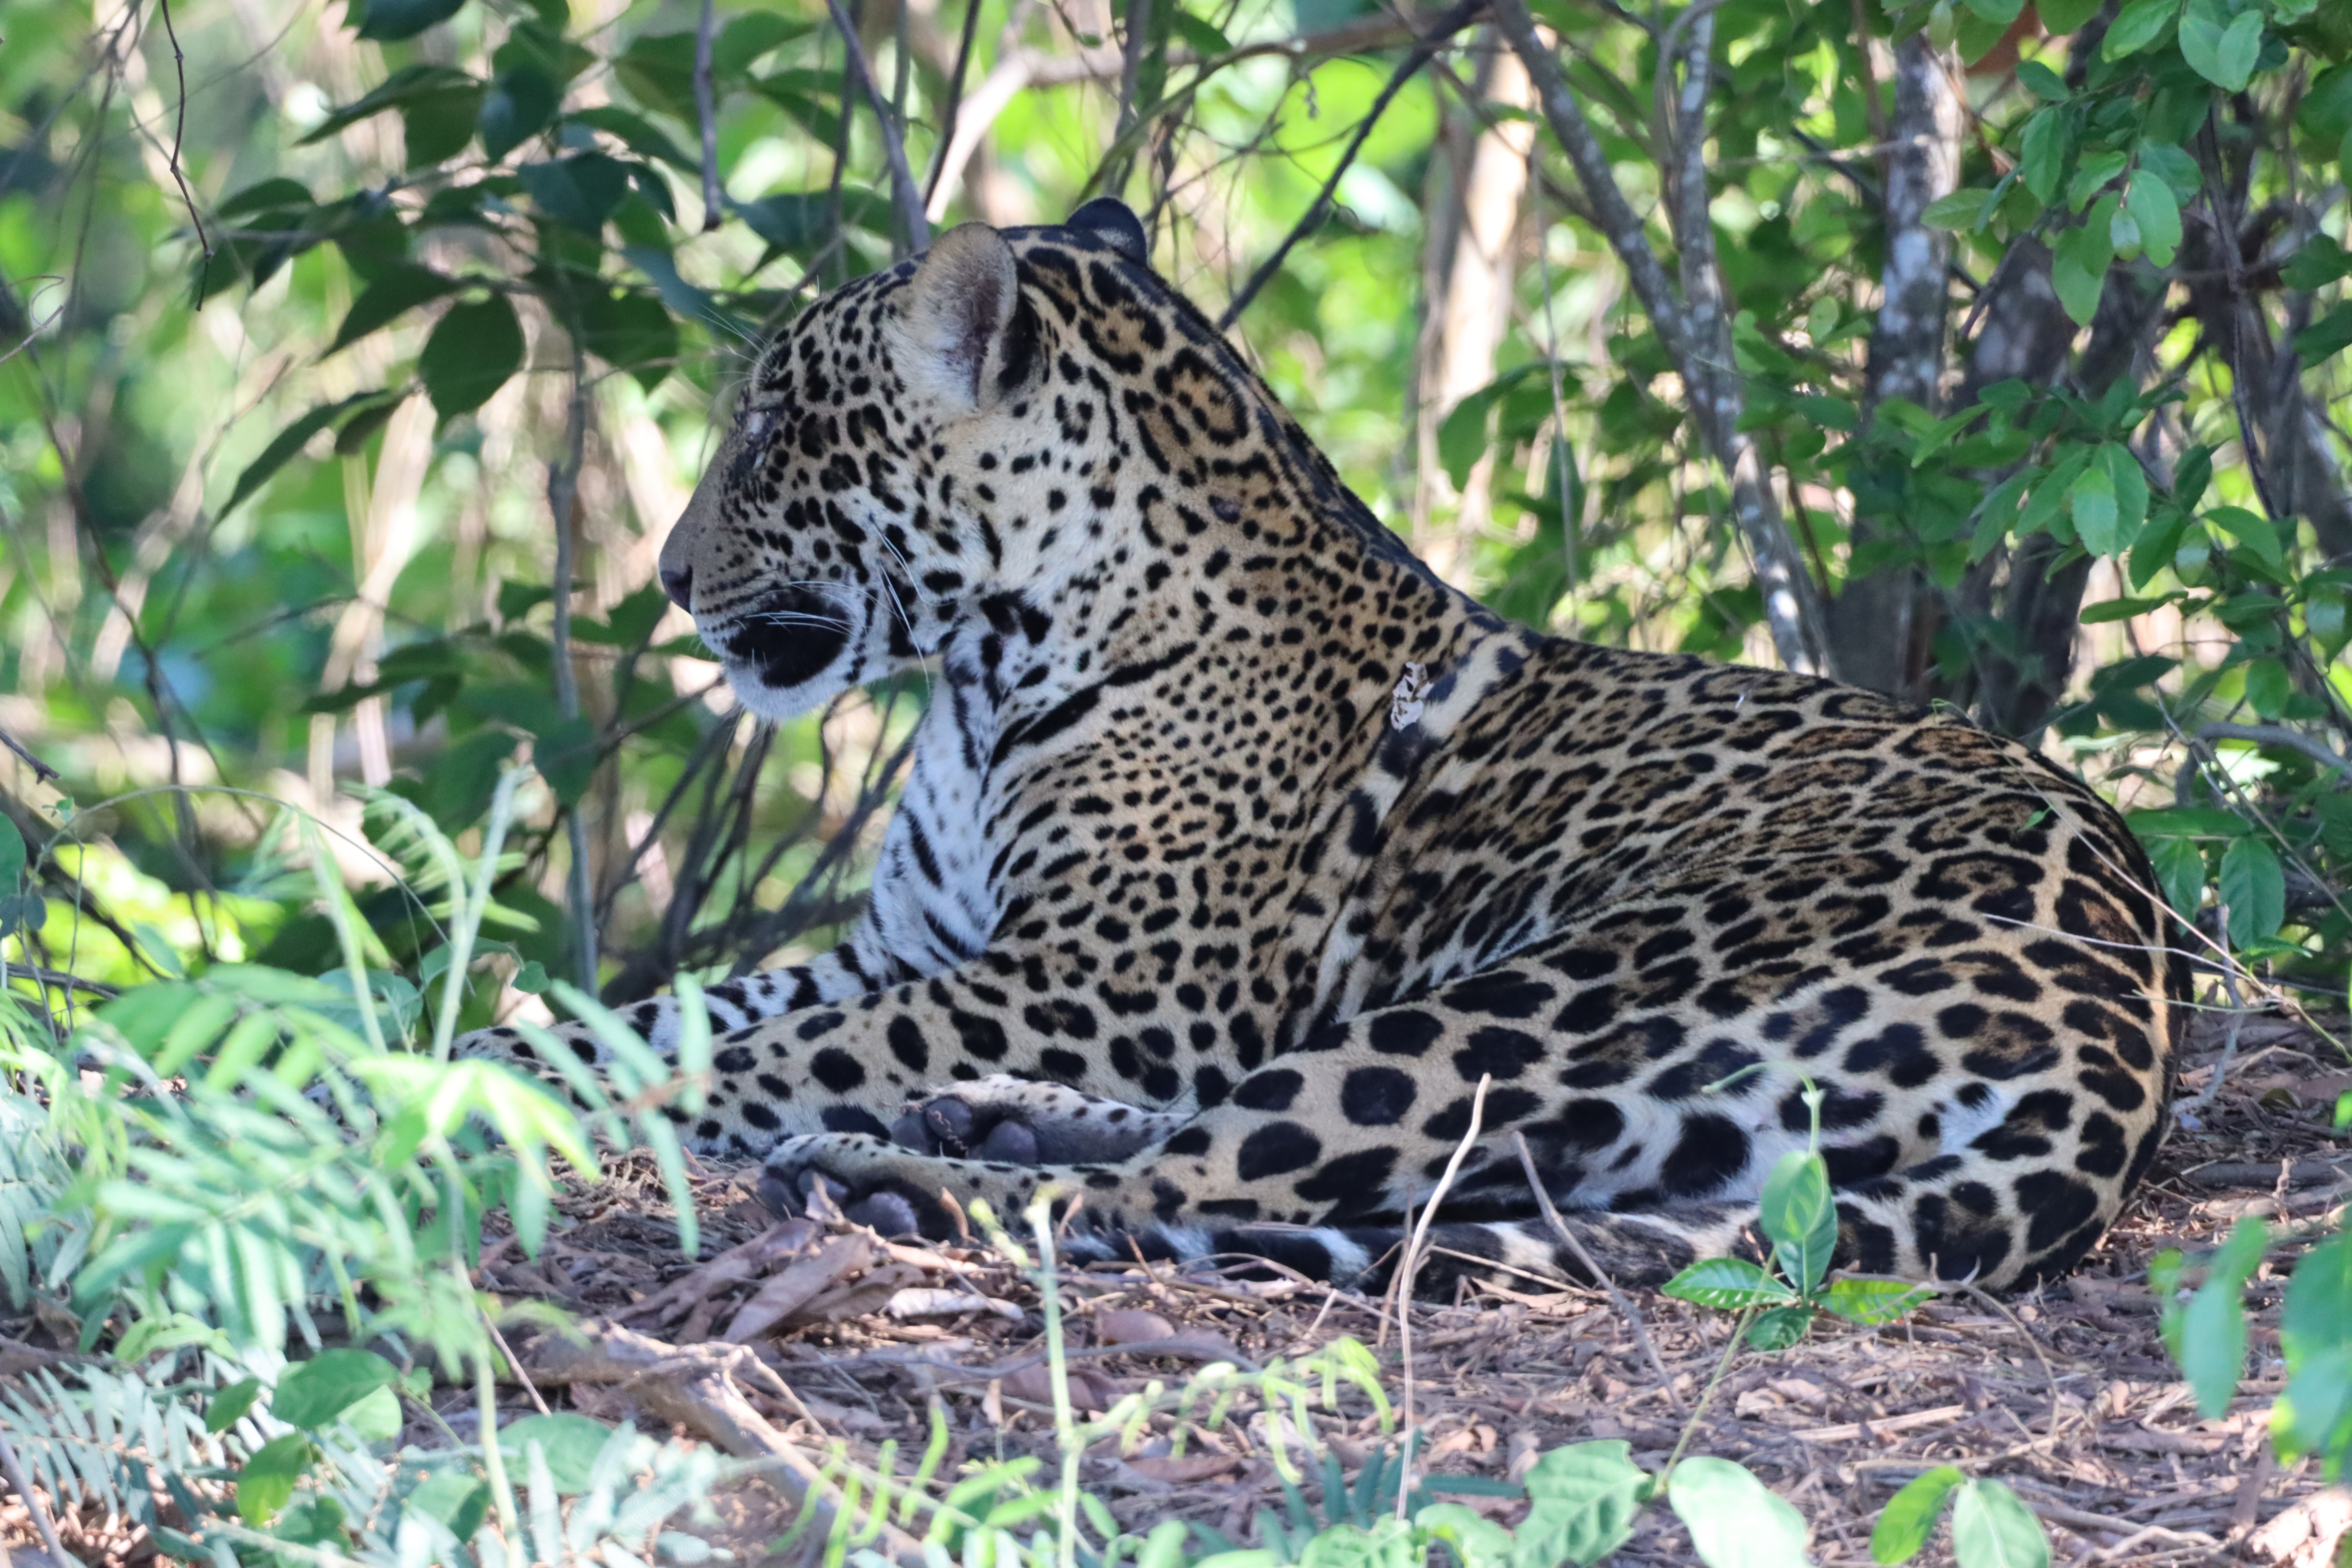
Jaguar: Madalena